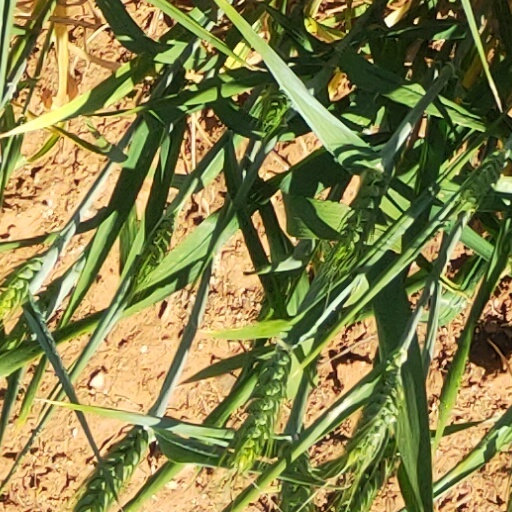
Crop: wheat